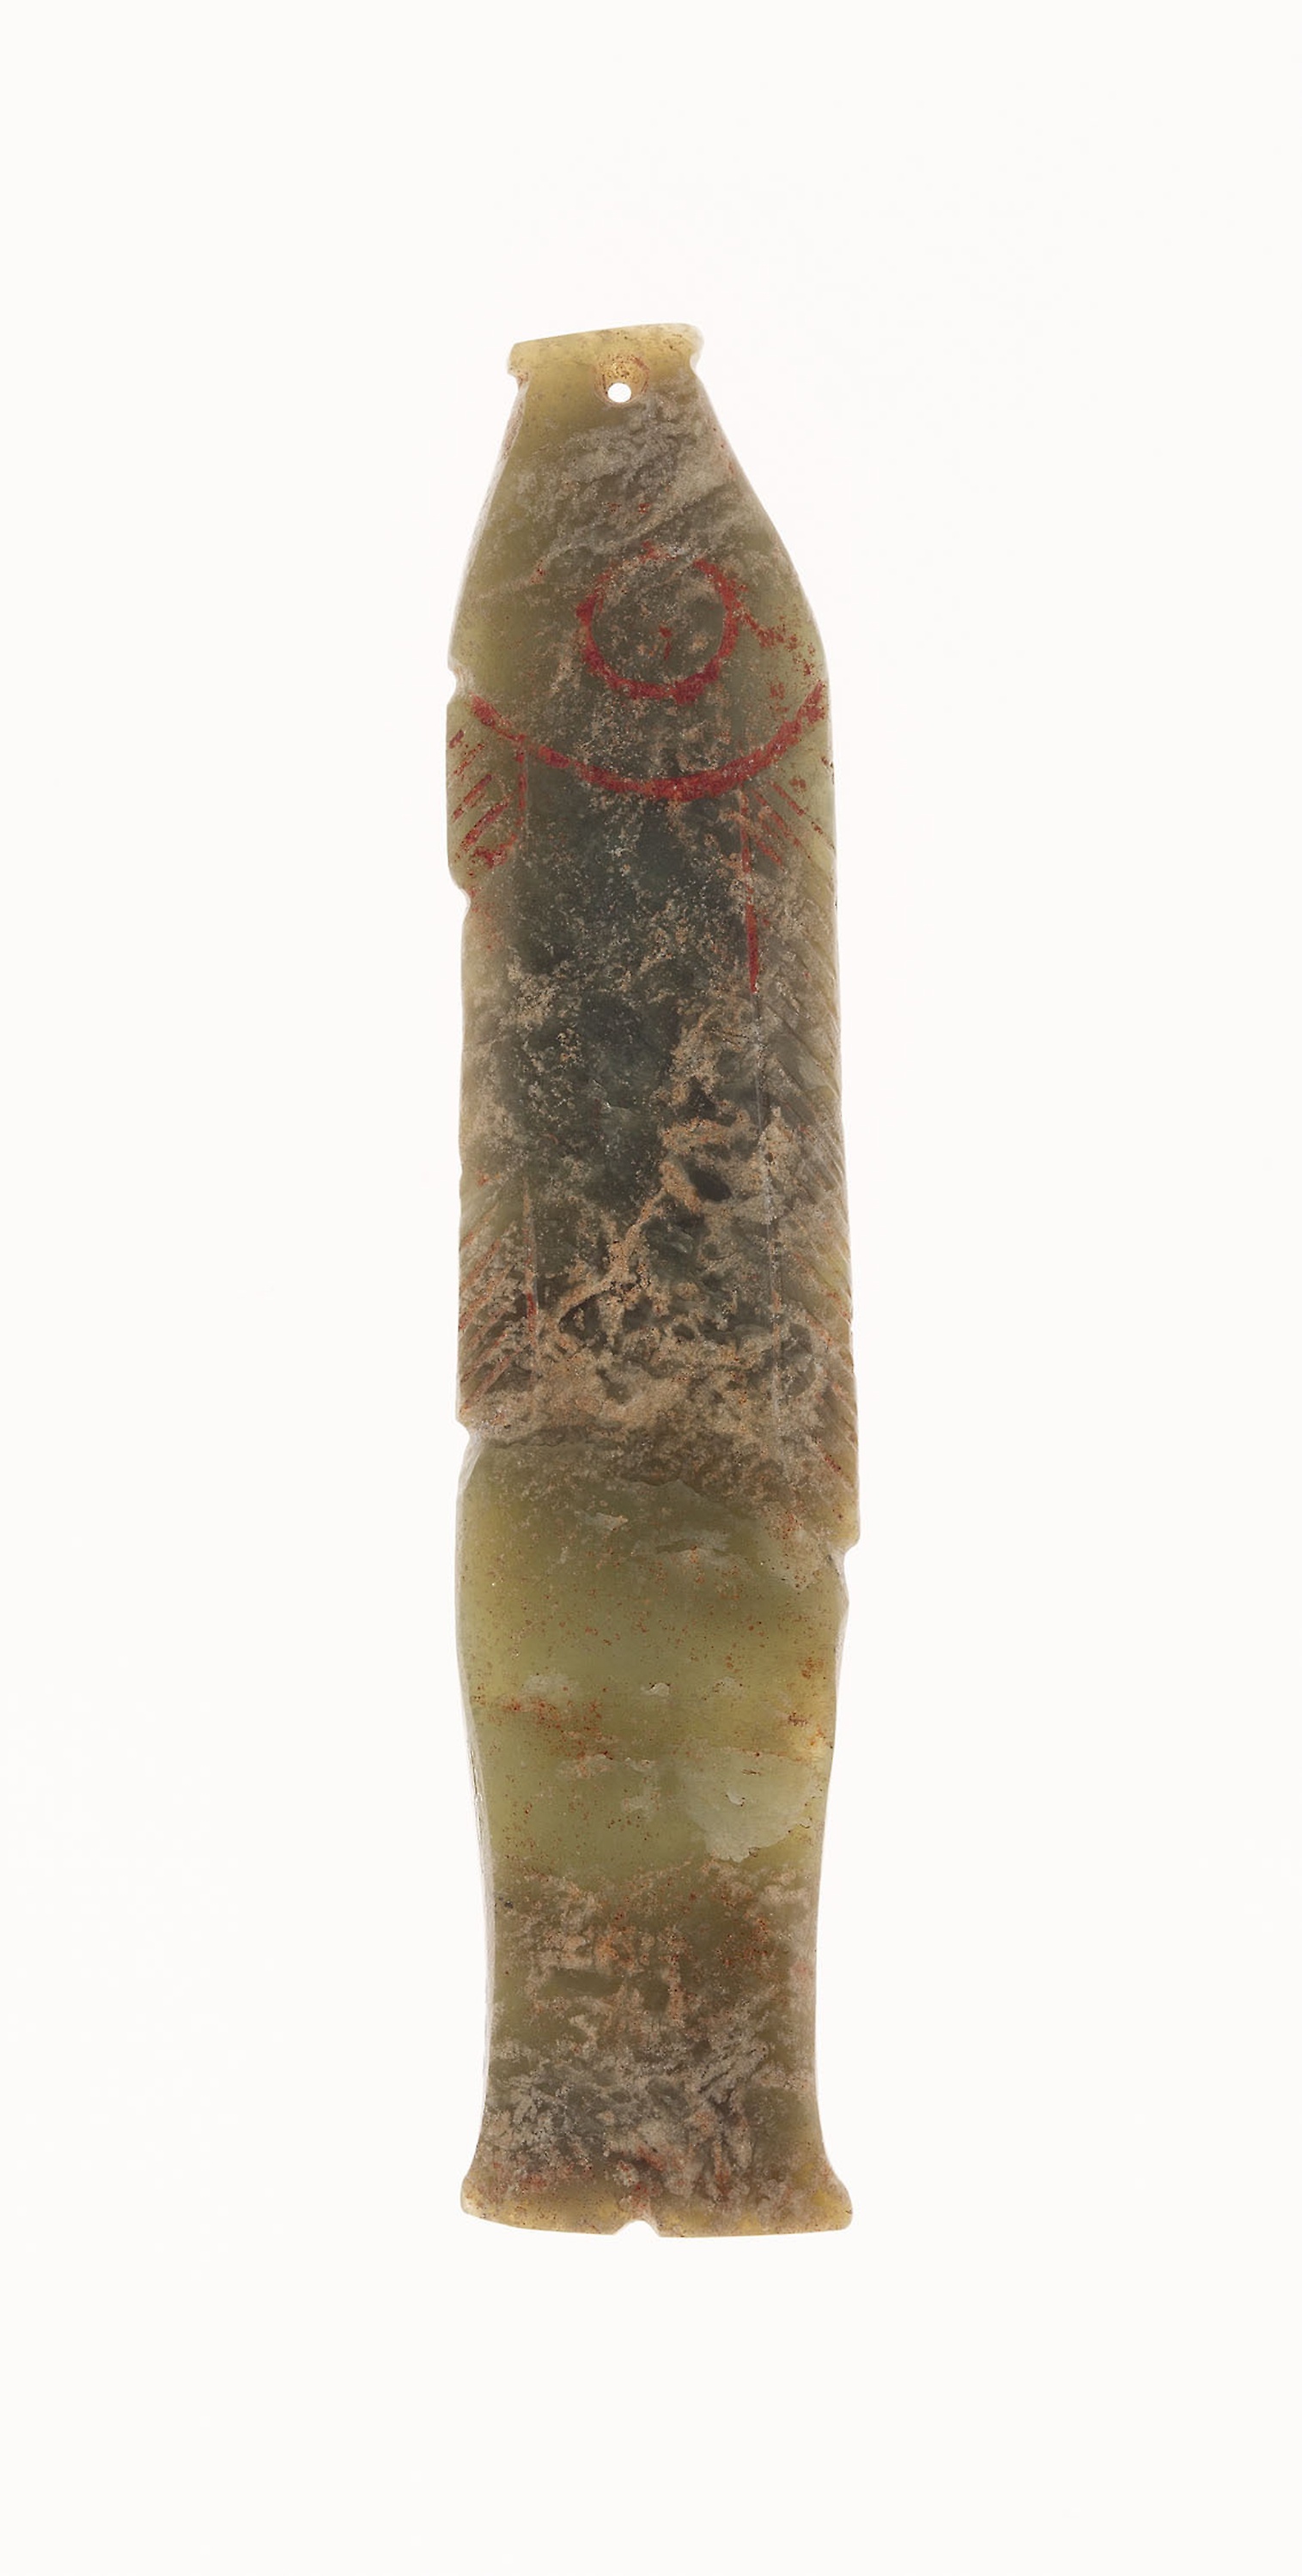
Chicago Museum, Asian Art, Gallery 131, Fish Pendant